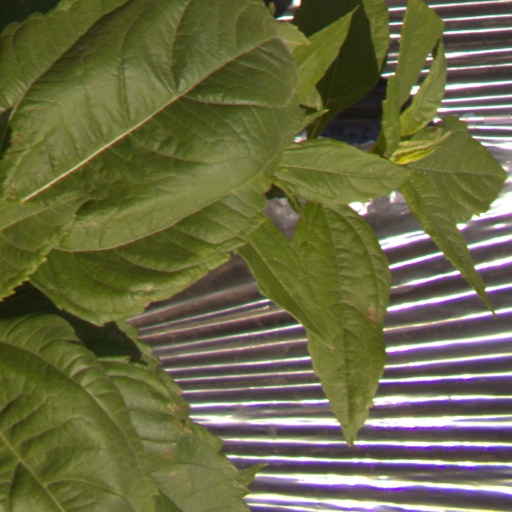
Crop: Jerusalem artichoke